History of American football

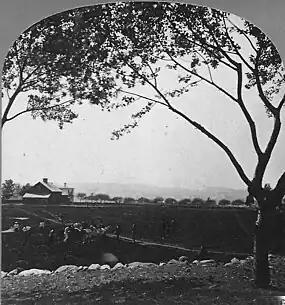
A moment of the second game between Tufts and Harvard at College Hill, October 1875

Harvard refused to attend the rules conference organized by the other schools and continued to play under its own code, known as the "Boston game". While Harvard's decision to maintain its code made it hard for them to schedule games against other American universities, it agreed to play McGill University, from Montreal, in a two-game series in 1874. Harvard won the first game, in which its rules were used, 3–0. The second game, which was played under rugby regulations, did not have a winner as neither team managed to score.